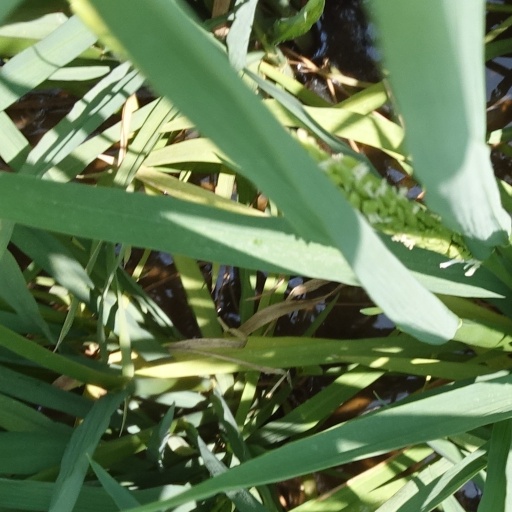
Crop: rice